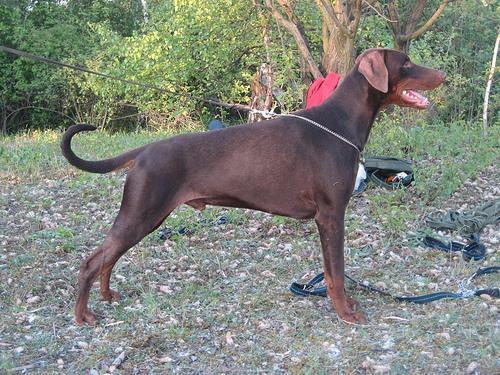
Doberman